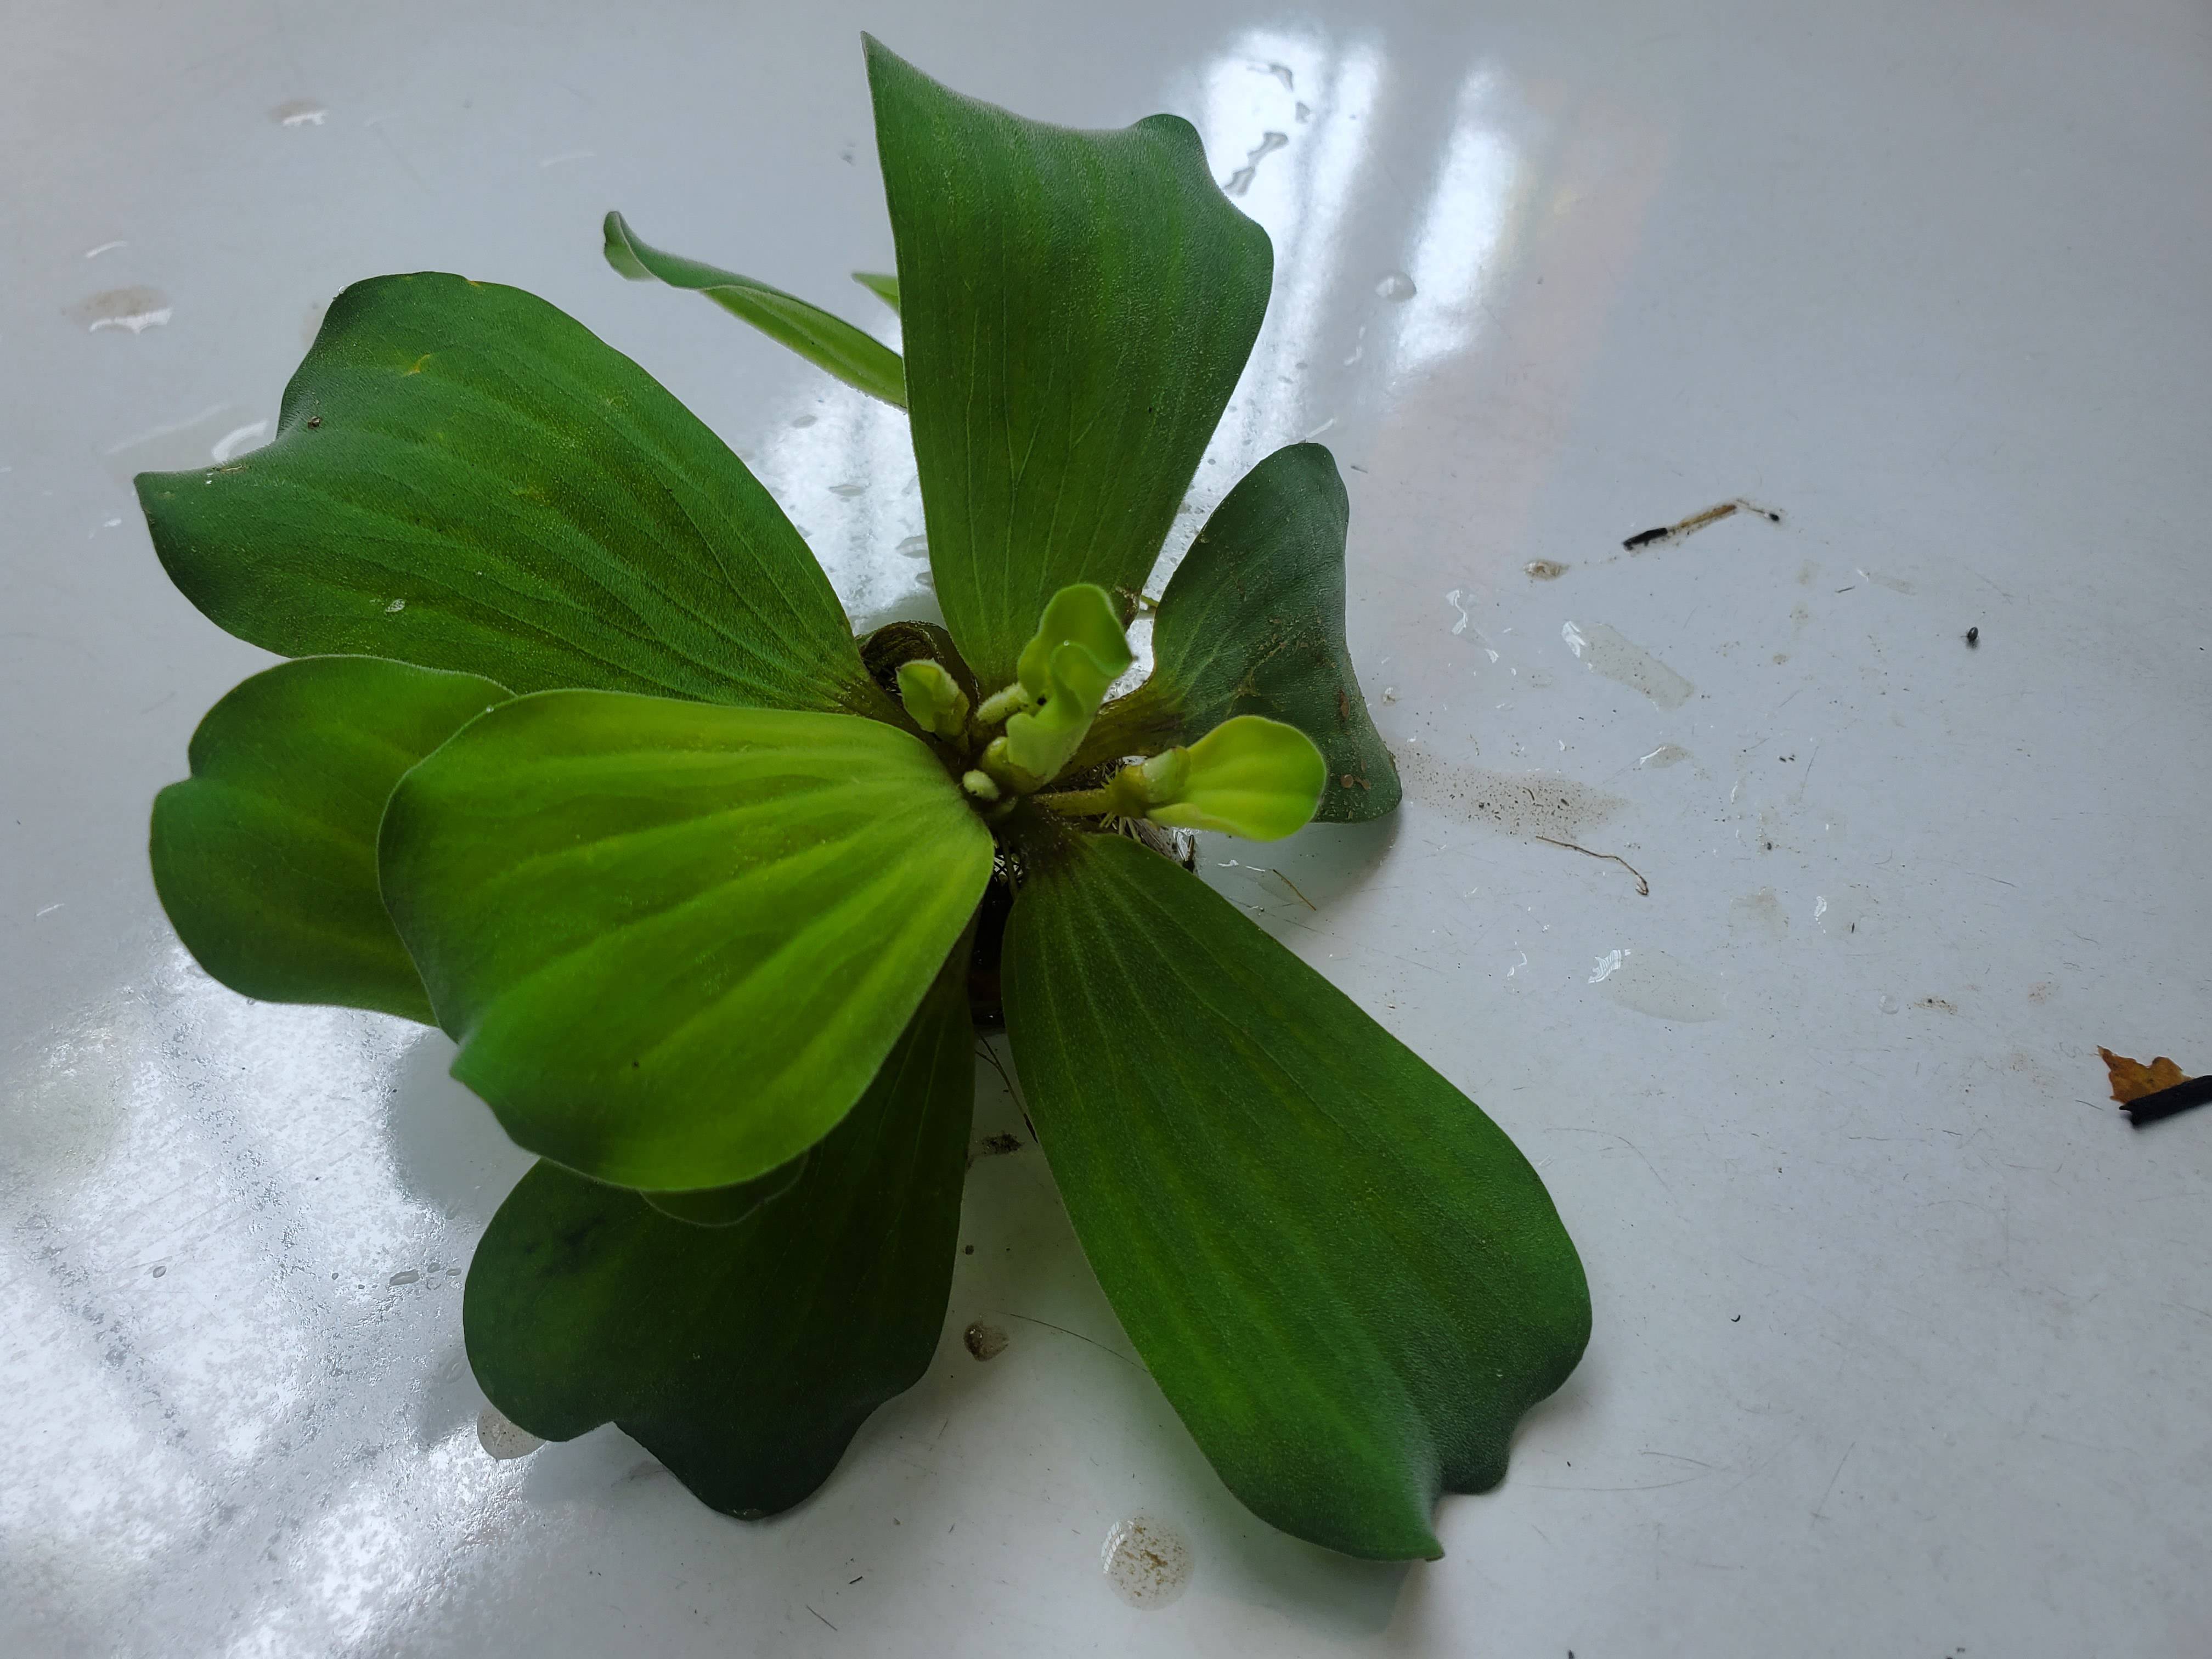
Species: Water Lettuce (Pistia stratiotes)